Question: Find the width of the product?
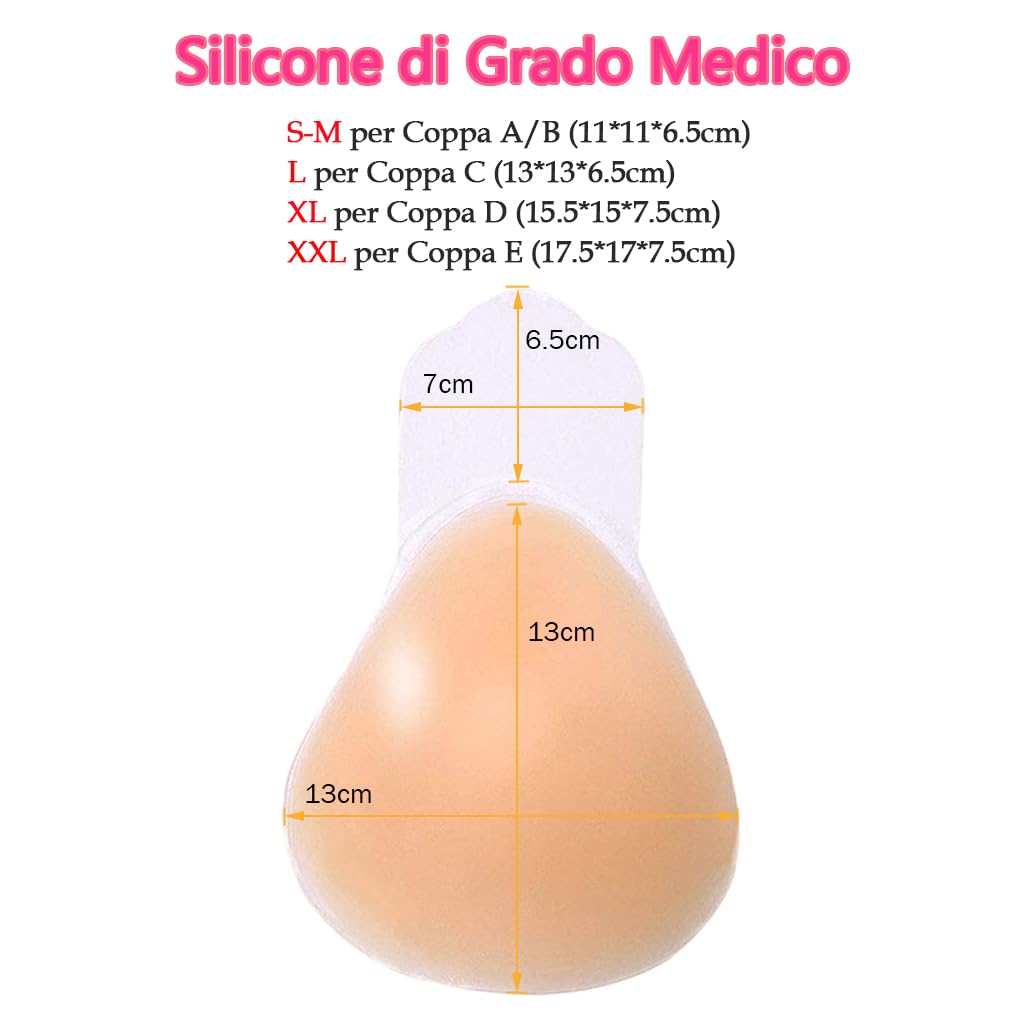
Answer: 6.5 centimetre